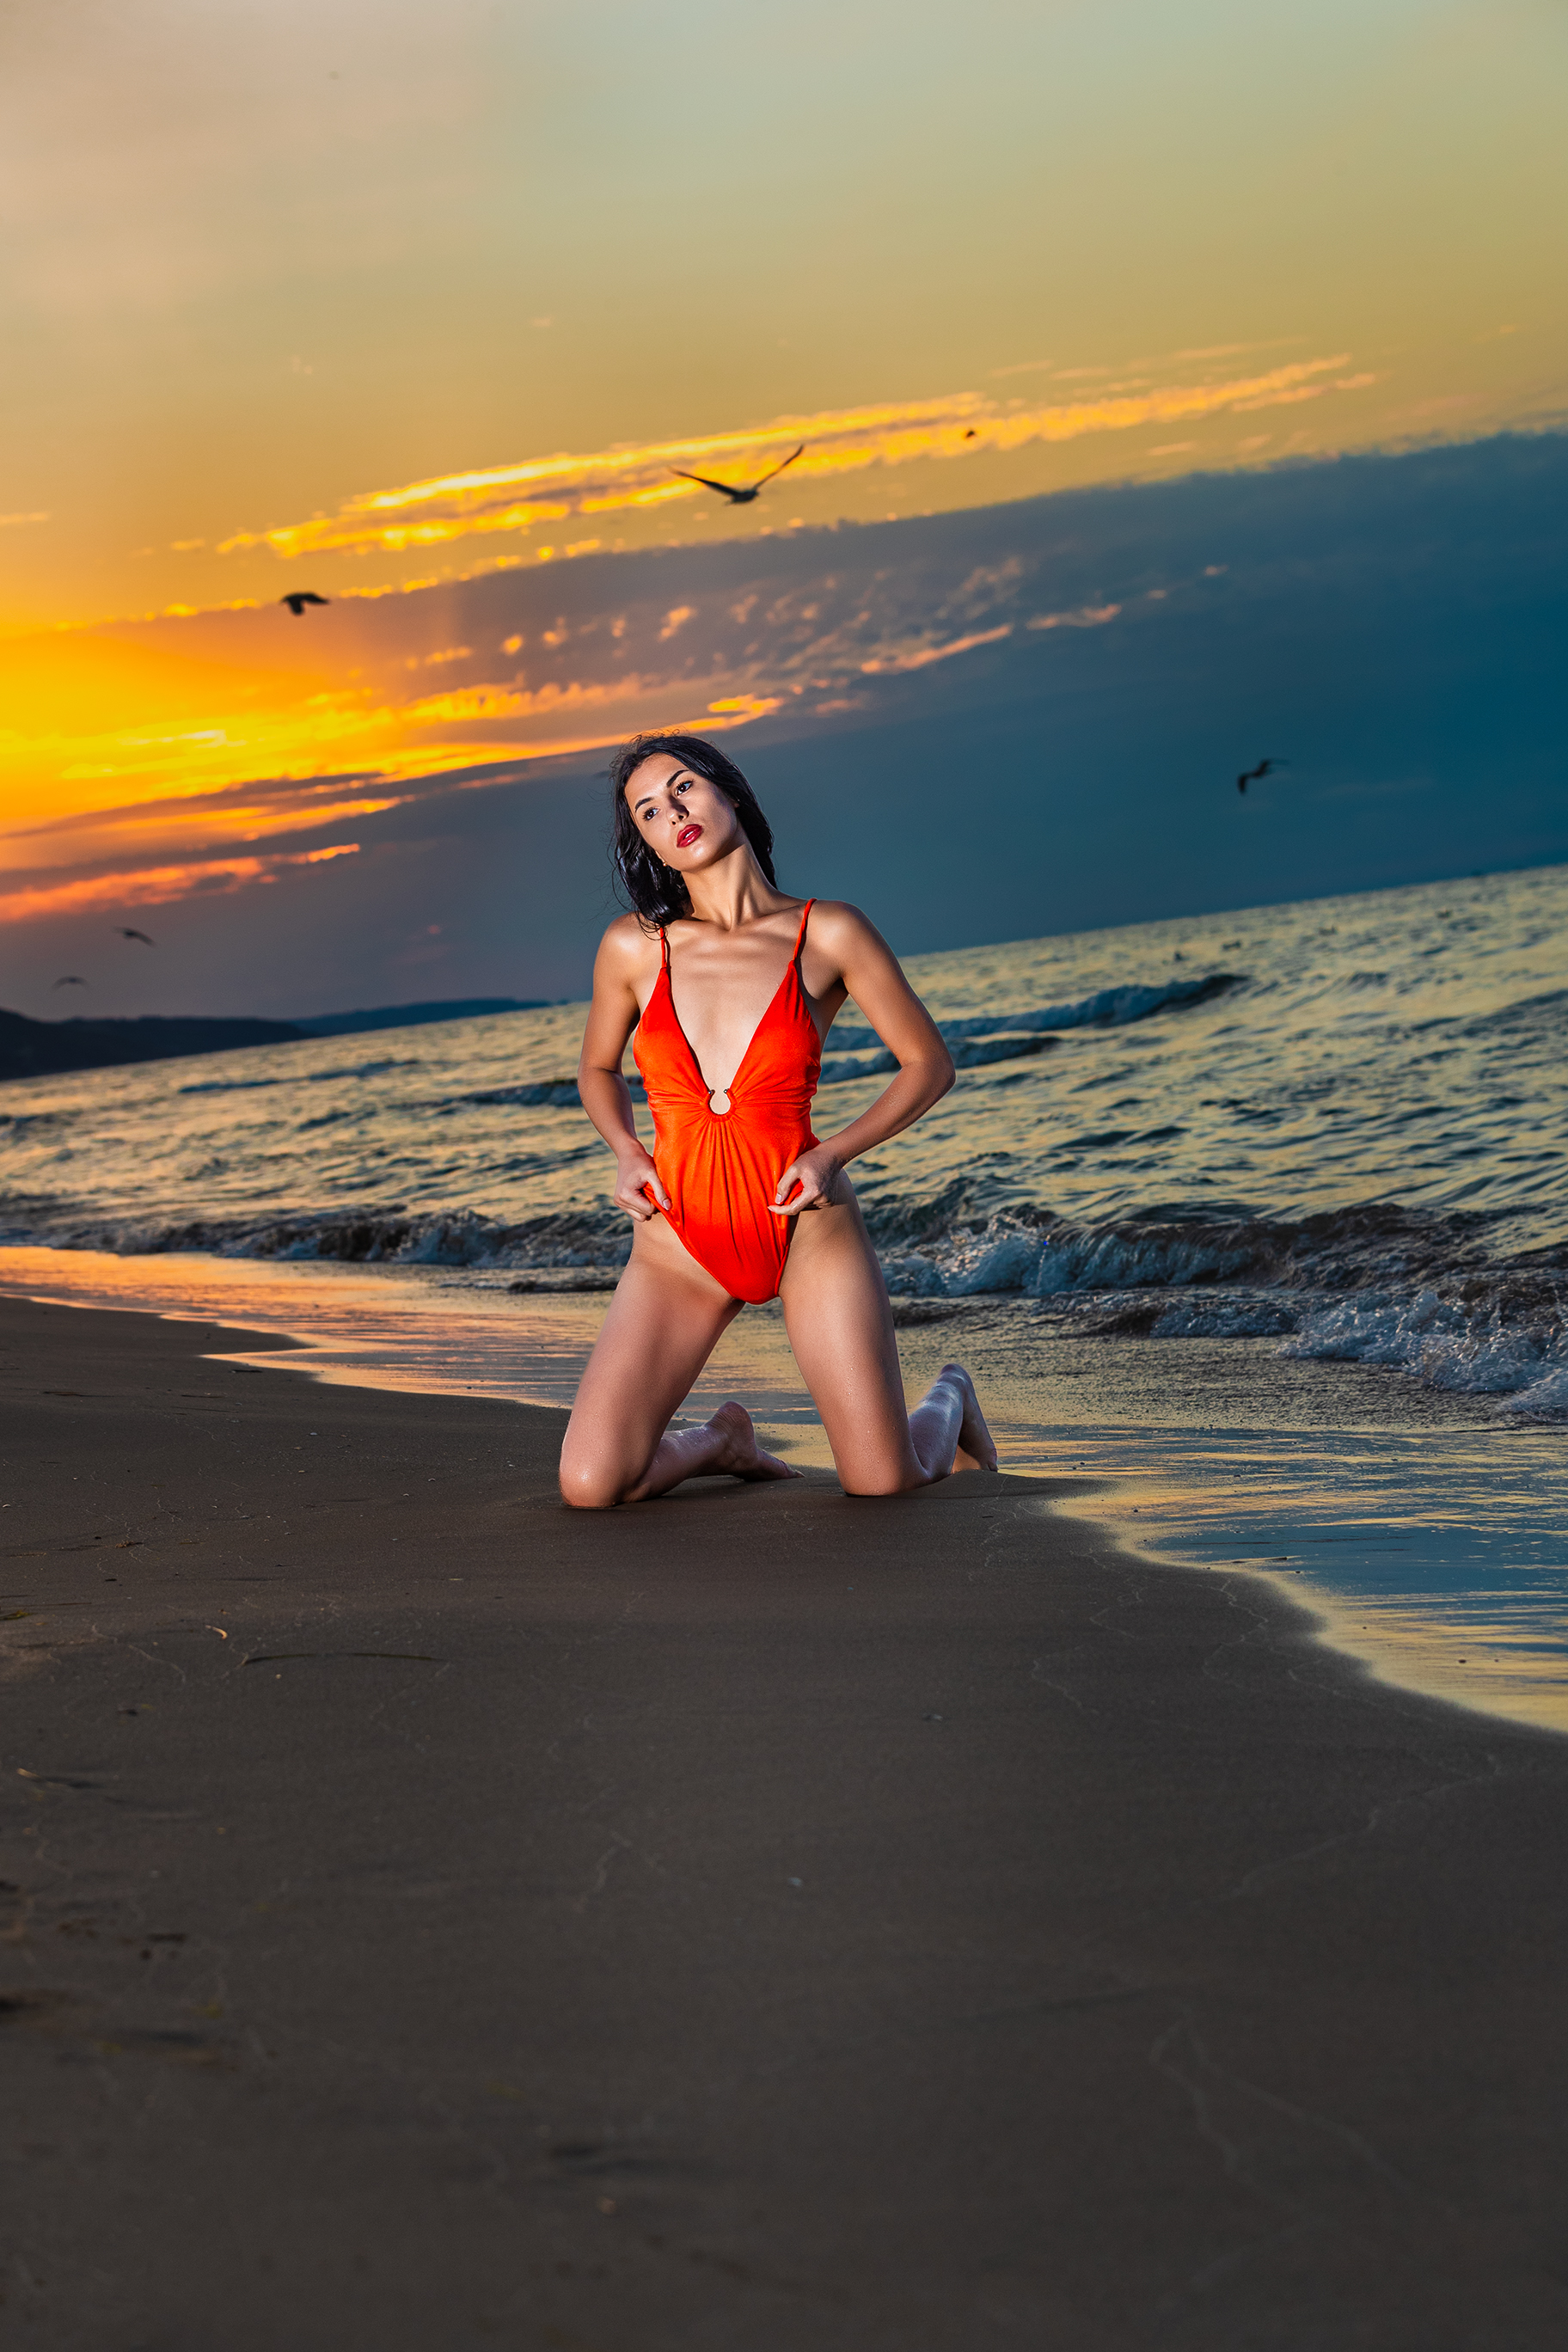
bikini, photo, model, girl, woman, pose, sunset, sexy, mayo, photoshoot, red, smile, canon, sea, sexygirl, beauty, thigh, summer, swimsuit, People in nature, leisure, undergarment, lingerie, vacation, ocean, photo shoot, swimsuit top, beach, fun, happiness, foot, holiday, bra, fashion model, art model, swimsuit bottom, dusk, barefoot, People on beach, active undergarment, monokini, lingerie top, sand, sun tanning